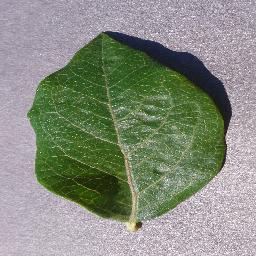
Label: Blueberry___healthy